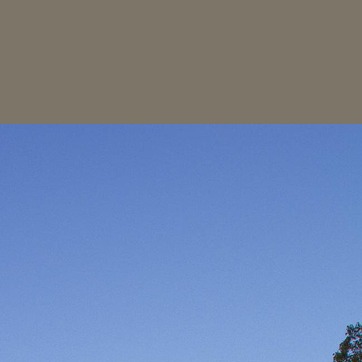
Material: sky